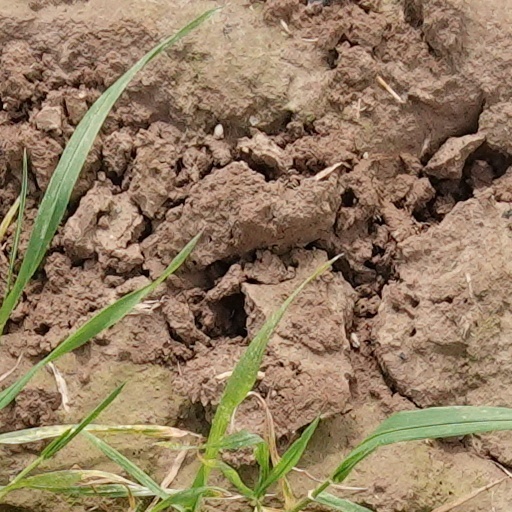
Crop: wheat